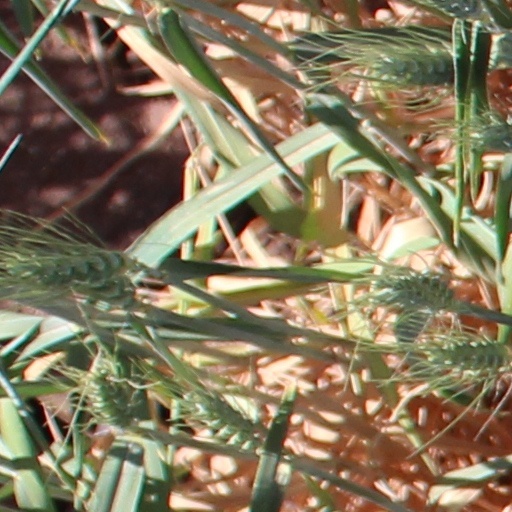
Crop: wheat